Arkansas Travelers

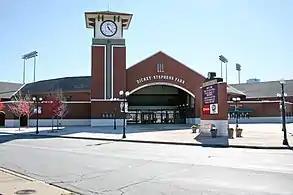
Dickey–Stephens Park

Dickey–Stephens Park in North Little Rock hosted its first Travelers game against the Frisco RoughRiders on April 12, 2007. It is primarily used for baseball and is the Travelers' home field. It holds at least 7,000 people. It was built through a partnership between the Travs, Little Rock businessman Warren Stephens, and the city of North Little Rock. After donating an plot of land east of the Broadway Bridge, Mr. Stephens named the ballpark in honor of two pairs of baseball-loving brothers; Stephens Inc. Founders Jack and Witt Stephens, and Hall of Fame catcher Bill Dickey and his brother Skeeter, also a former Major League ballplayer. Both Dickey brothers worked for Stephens Inc. following their baseball careers. Bill, who caught for the 1925 Little Rock Travelers, also managed the club for one season following a 17-year Hall of Fame career with the New York Yankees that included seven World Series titles.